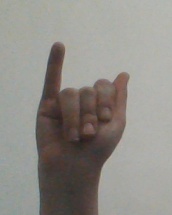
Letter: meem